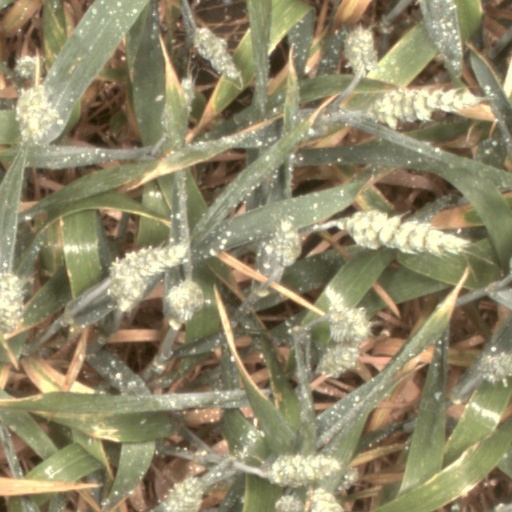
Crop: wheat